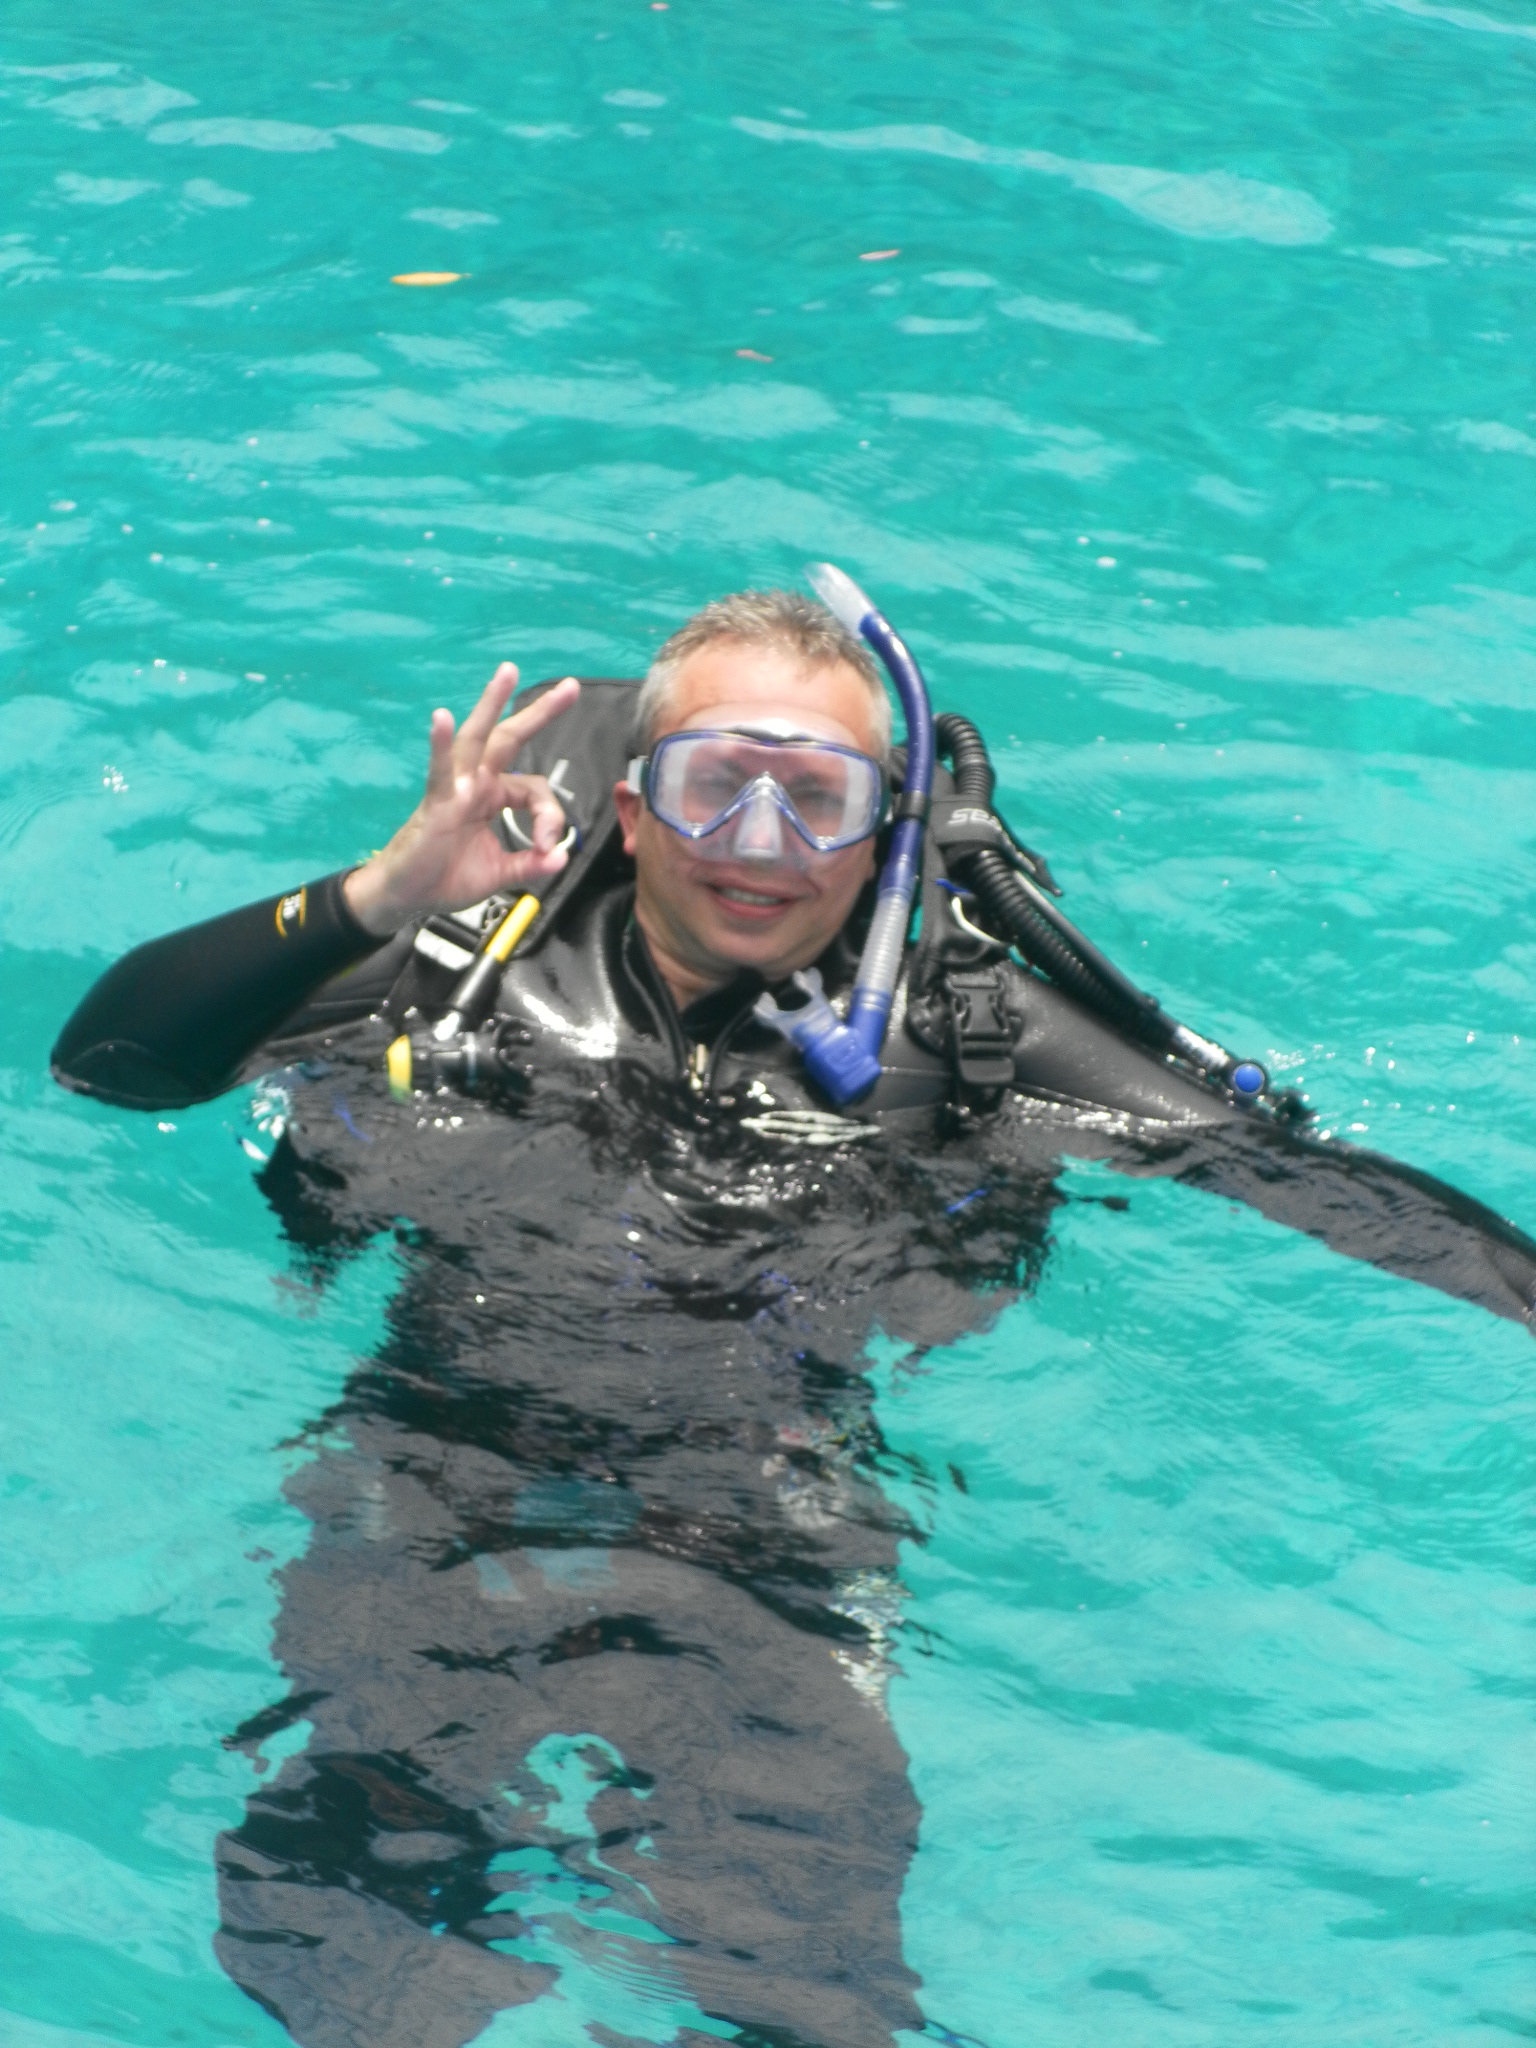
water, recreation, diving, extreme sport, swimming, diver, sports, mar, snorkeling, water sport, scuba diving, outdoor recreation, marine biology, underwater diving, divemaster